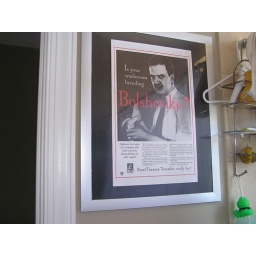
our house in the middle of the street 007